Biplav

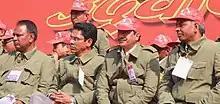
Biplav (second from right) with fellow hardline CPN leaders

Netra Bikram Chand ( Known by Biplav Si ( सी ) is a Nepalese Maoist politician and rebellion leader. He together with fellow Maoist leader Ram Bahadur Thapa (Badal), was the two main militia commanders of Prachanda in the Nepalese Civil War (1996-2006). He separated from CPN Maoist and became the chairperson of Communist Party of Nepal in 2014. He waged an armed struggle against the government until 2020 when a peace deal was signed.